Tony Richardson

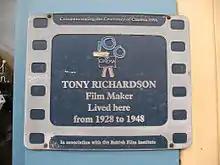
BFI plaque commemorating Richardson's contribution to cinema

Many of Richardson's films, such as "A Taste of Honey" and "The Loneliness of the Long Distance Runner", were part of the acclaimed kitchen sink realism movement popular in Britain at the time, and several of his films continue to be held as cornerstones of the movement.